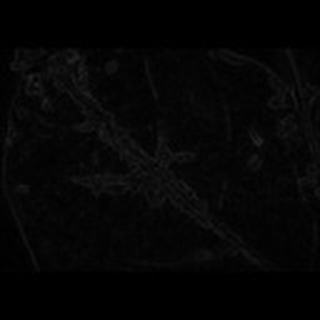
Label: cotton_bacterial_blight